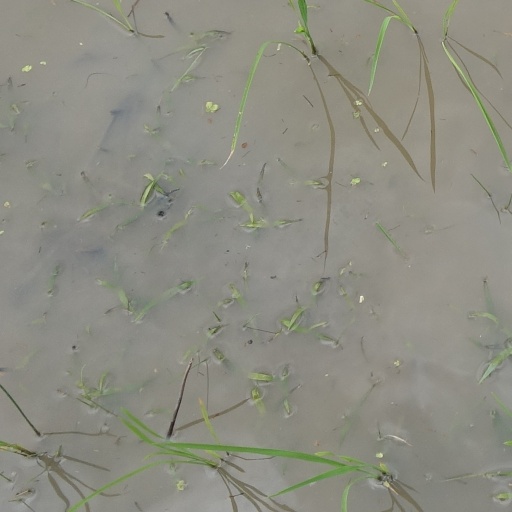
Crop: rice